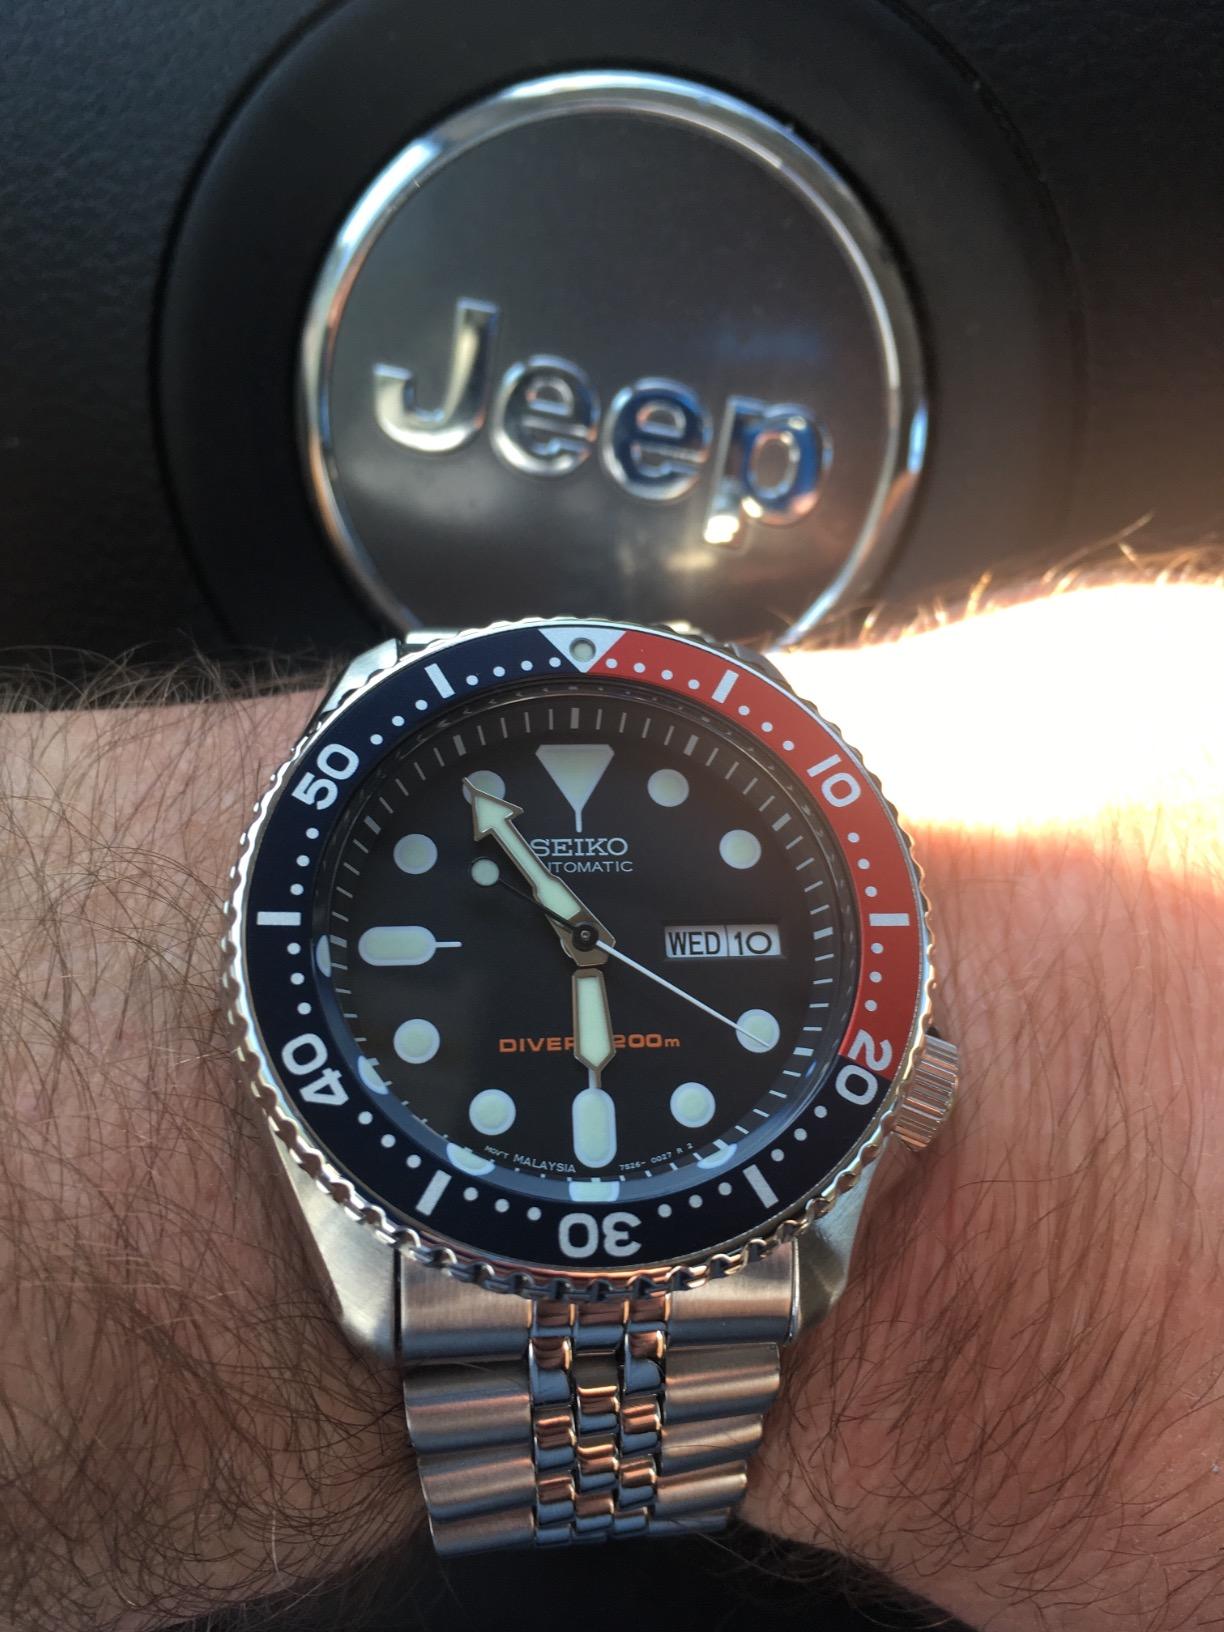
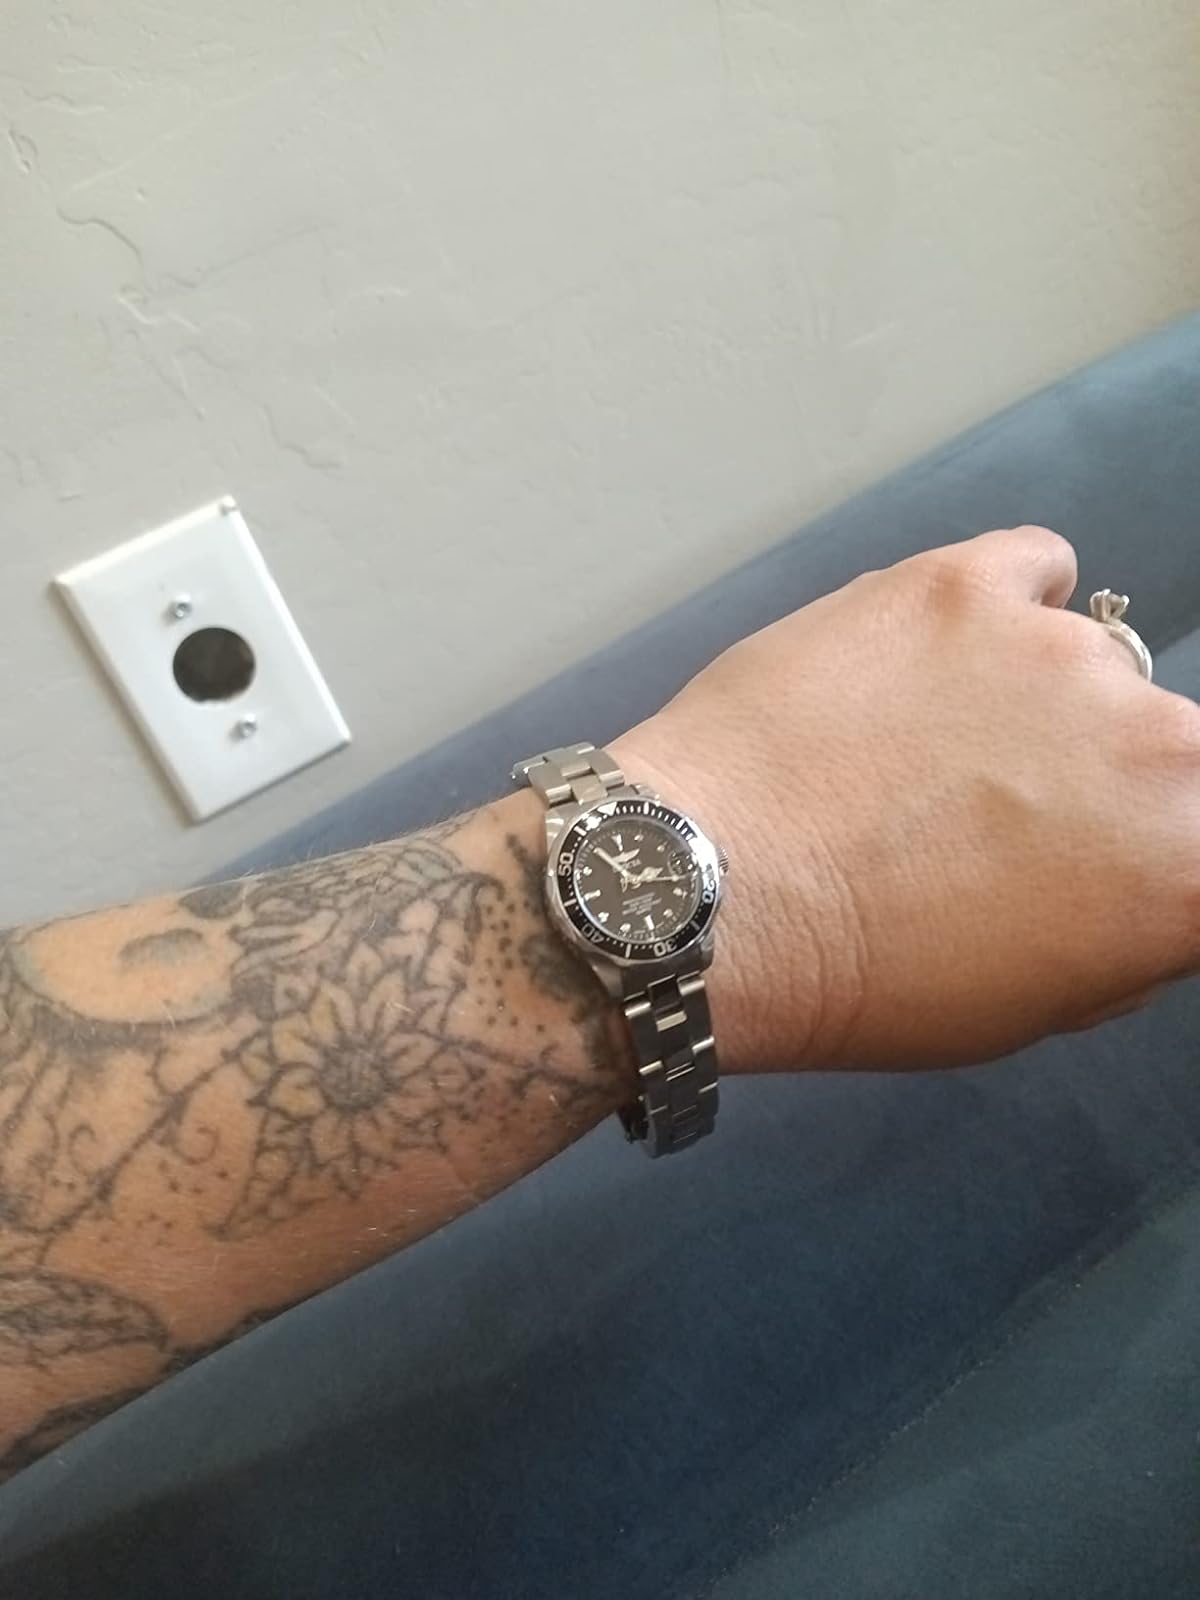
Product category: accessories_watch
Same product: no